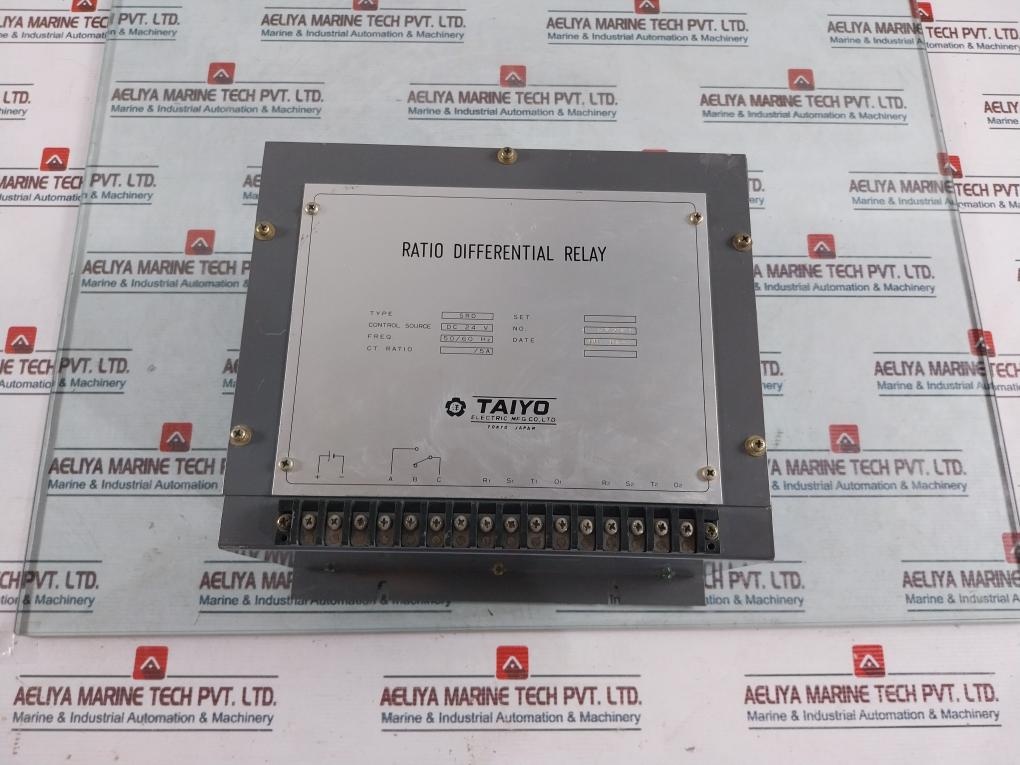
Taiyo Electric SRD Ratio Differential Relay 50/60Hz
Taiyo Electric Srd Ratio Differential Relay 50/60hz Taiyo Electric Mfg Co., Ltd. Ratio Differential Relay Type: Srd Control Source: Dc 24 V Freq: 50/60 Hz Ct Ratio: /5a No: 80743 Japan Weight: 9.110 Kg
Brand: Taiyo Electric
Category: Hardware > Power & Electrical Supplies > Electrical Switches > Specialty Electrical Switches & Relays > Specialty Relays